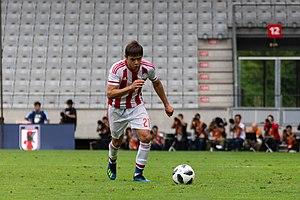
Óscar Romero, né le 4 juillet 1992 à Fernando de la Mora au Paraguay, est un joueur de football paraguayen.